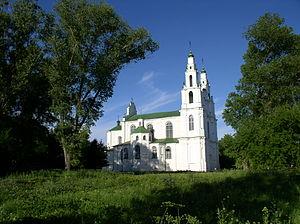
La cathédrale Sainte-Sophie de Polotsk est un édifice religieux construit entre 1030 et 1060. Il en reste quelques vestiges, dont une partie de l'abside de 11 m. Elle imitait la cathédrale Sainte-Sophie de Novgorod et la cathédrale Sainte-Sophie de Kiev avec sept puis cinq nefs et des coupoles de 5,85 m de diamètre, mais seulement trois absides. L'église fut fermée pendant la Guerre du Nord et tomba en ruines par la suite.